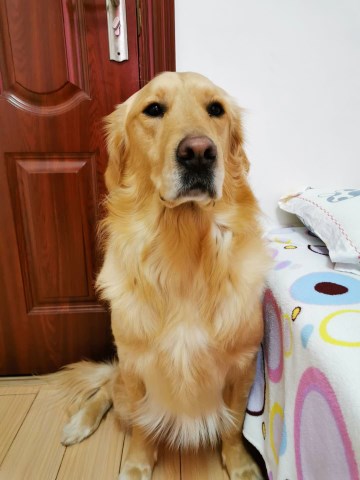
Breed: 5355-n000126-golden_retriever